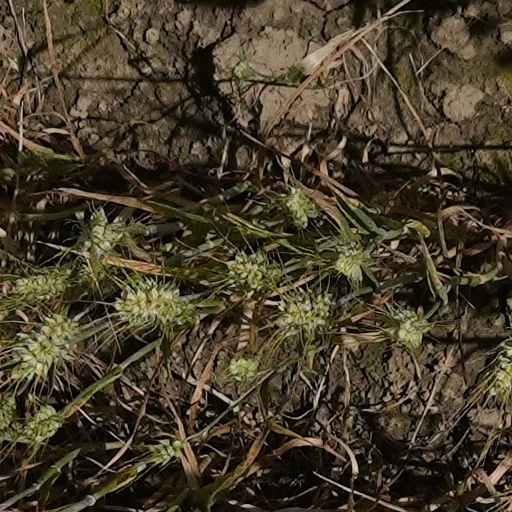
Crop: wheat